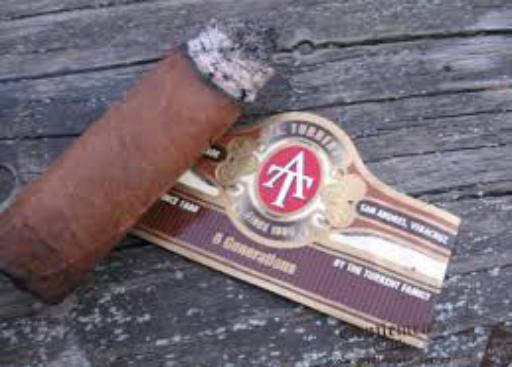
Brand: A. Turrent
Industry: Necessities